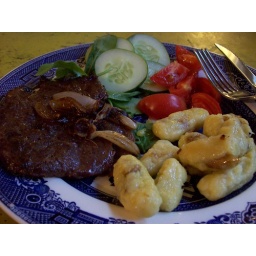
duck breast paillard with pan-roasted baby onions, new potato gnocchi in brown butter, arugula, tomato, cucumber salad. 100% local